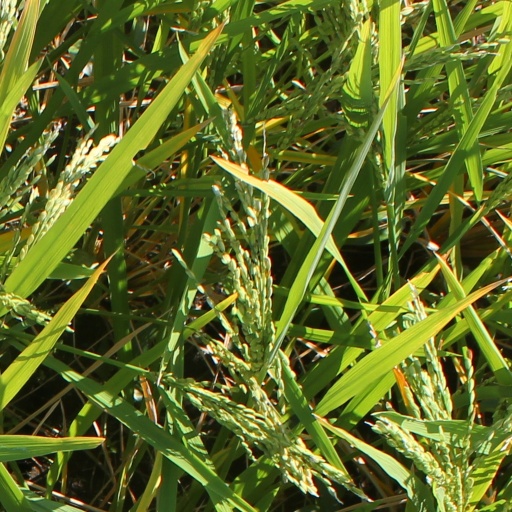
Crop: rice